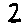
Label: 2